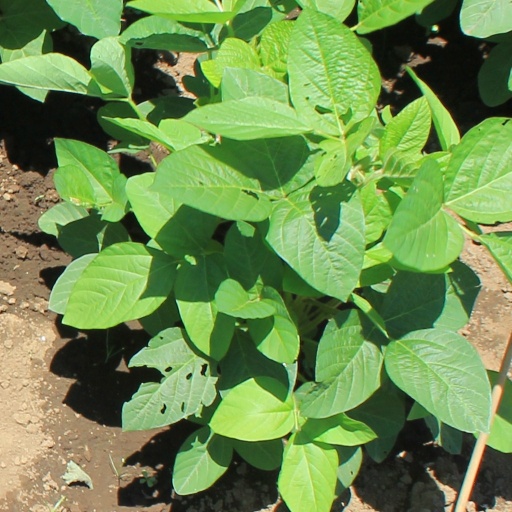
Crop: soybean